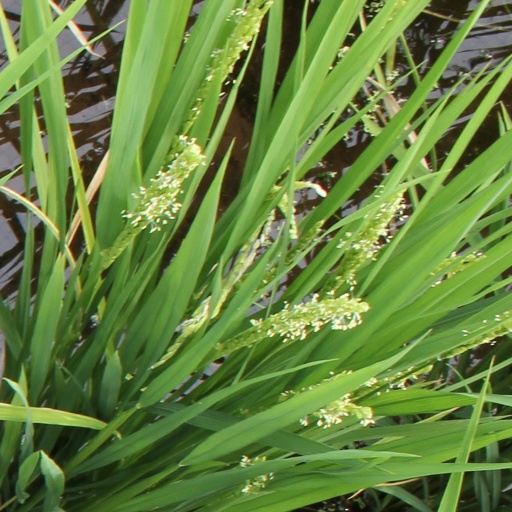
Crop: rice